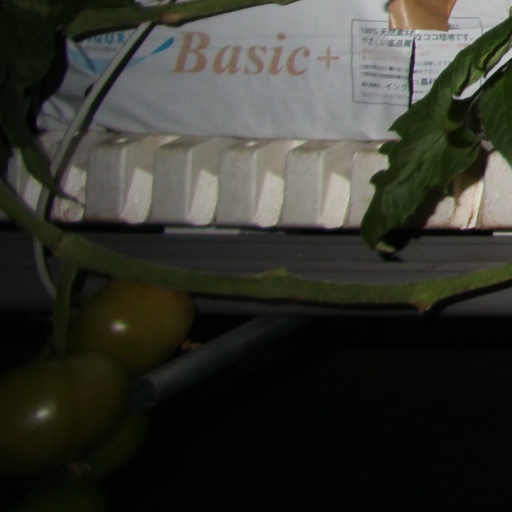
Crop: tomato